Cape Cod Baseball League

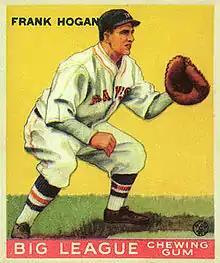
Frank "Shanty" Hogan won a CCBL championship with Osterville in 1924 and went on to a 13-year MLB career with the Boston Braves, New York Giants and Washington Senators.

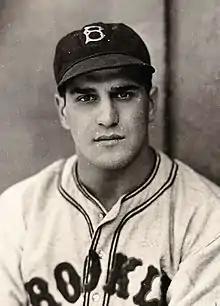
Frank Skaff was an all-league outfielder for Harwich's 1933 title club, and went on to play for the Brooklyn Dodgers

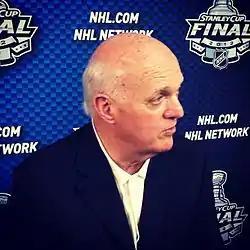
CCBL Hall of Famer Lou Lamoriello came up short in back-to-back CCBL title series as a player with Harwich and Orleans in 1962 and 1963, but won a league title in 1965 as manager of Sagamore.

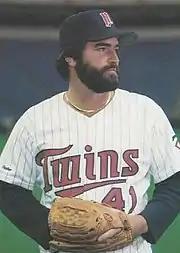
CCBL Hall of Famer Jeff Reardon pitched for the 1974 and 1975 champion Cotuit Kettleers.

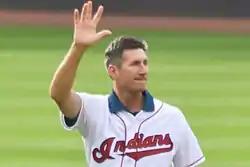
Charles Nagy was playoff MVP of Harwich's 1987 championship season.

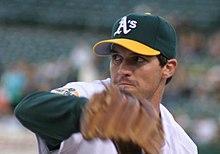
Barry Zito pitched for the 1997 CCBL champion Wareham Gatemen

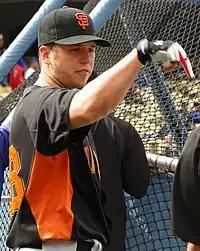
Buster Posey played shortstop and catcher for the 2006 & 2007 back-to-back CCBL champion Y-D Red Sox

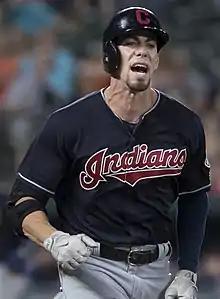
Bradley Zimmer was playoff MVP of Cotuit's 2013 championship season

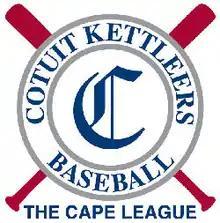
The Cotuit Kettleers' record of 15 titles in the modern era and 17 overall is unmatched among CCBL franchises.

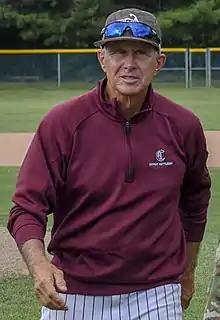
Skipper Mike Roberts led Cotuit to CCBL titles in 2010, 2013 and 2019

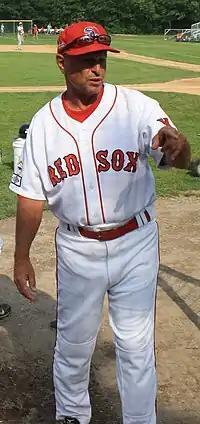
CCBL Hall of Famer Scott Pickler has led Y-D to six league titles

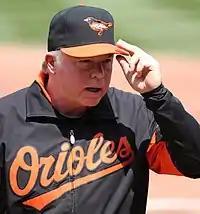
CCBL Hall of Famer and 1976 league MVP Nat "Buck" Showalter won the league batting title with a .434 average

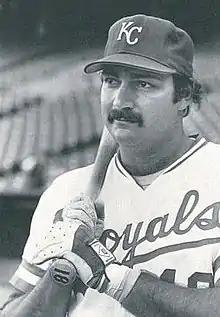
CCBL Hall of Famer Steve Balboni, 1977 league MVP and Outstanding Pro Prospect

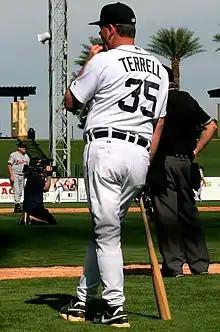
CCBL Hall of Famer Walt Terrell was the league's Outstanding Pitcher in 1979

The first CCBL All-Star Game took place in 1946, as a squad of Cape League stars battled a collection of Boston Red Sox tryout players. Throughout the Upper and Lower Cape League era (1946–1962), the two divisions routinely featured both intra-divisional all-star contests, as well as an annual inter-divisional CCBL All-Star Game. From 1957 to 1961, the CCBL All-Star Game was sponsored by P. Ballantine and Sons Brewing Company. Ballantine was a major advertising sponsor of the New York Yankees, and arranged for appearances at the CCBL festivities by Yankee alumni including Phil Rizzuto, Elston Howard, Whitey Ford, Moose Skowron, Bill Stafford, Eddie Lopat, and Mel Allen, as well as Brooklyn Dodgers great Roy Campanella.